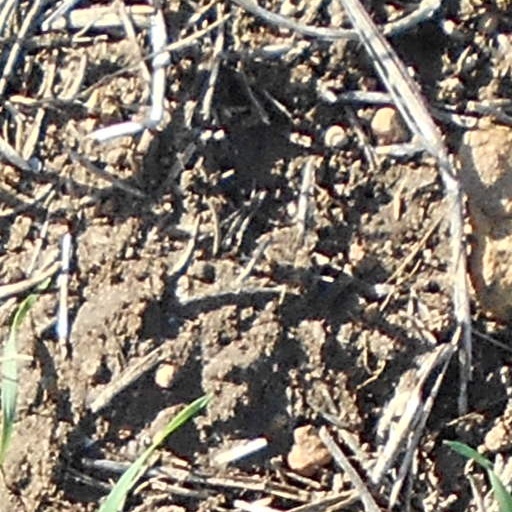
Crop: wheat